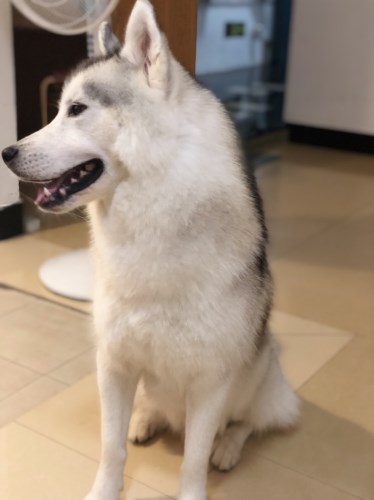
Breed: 1160-n000003-Siberian_husky